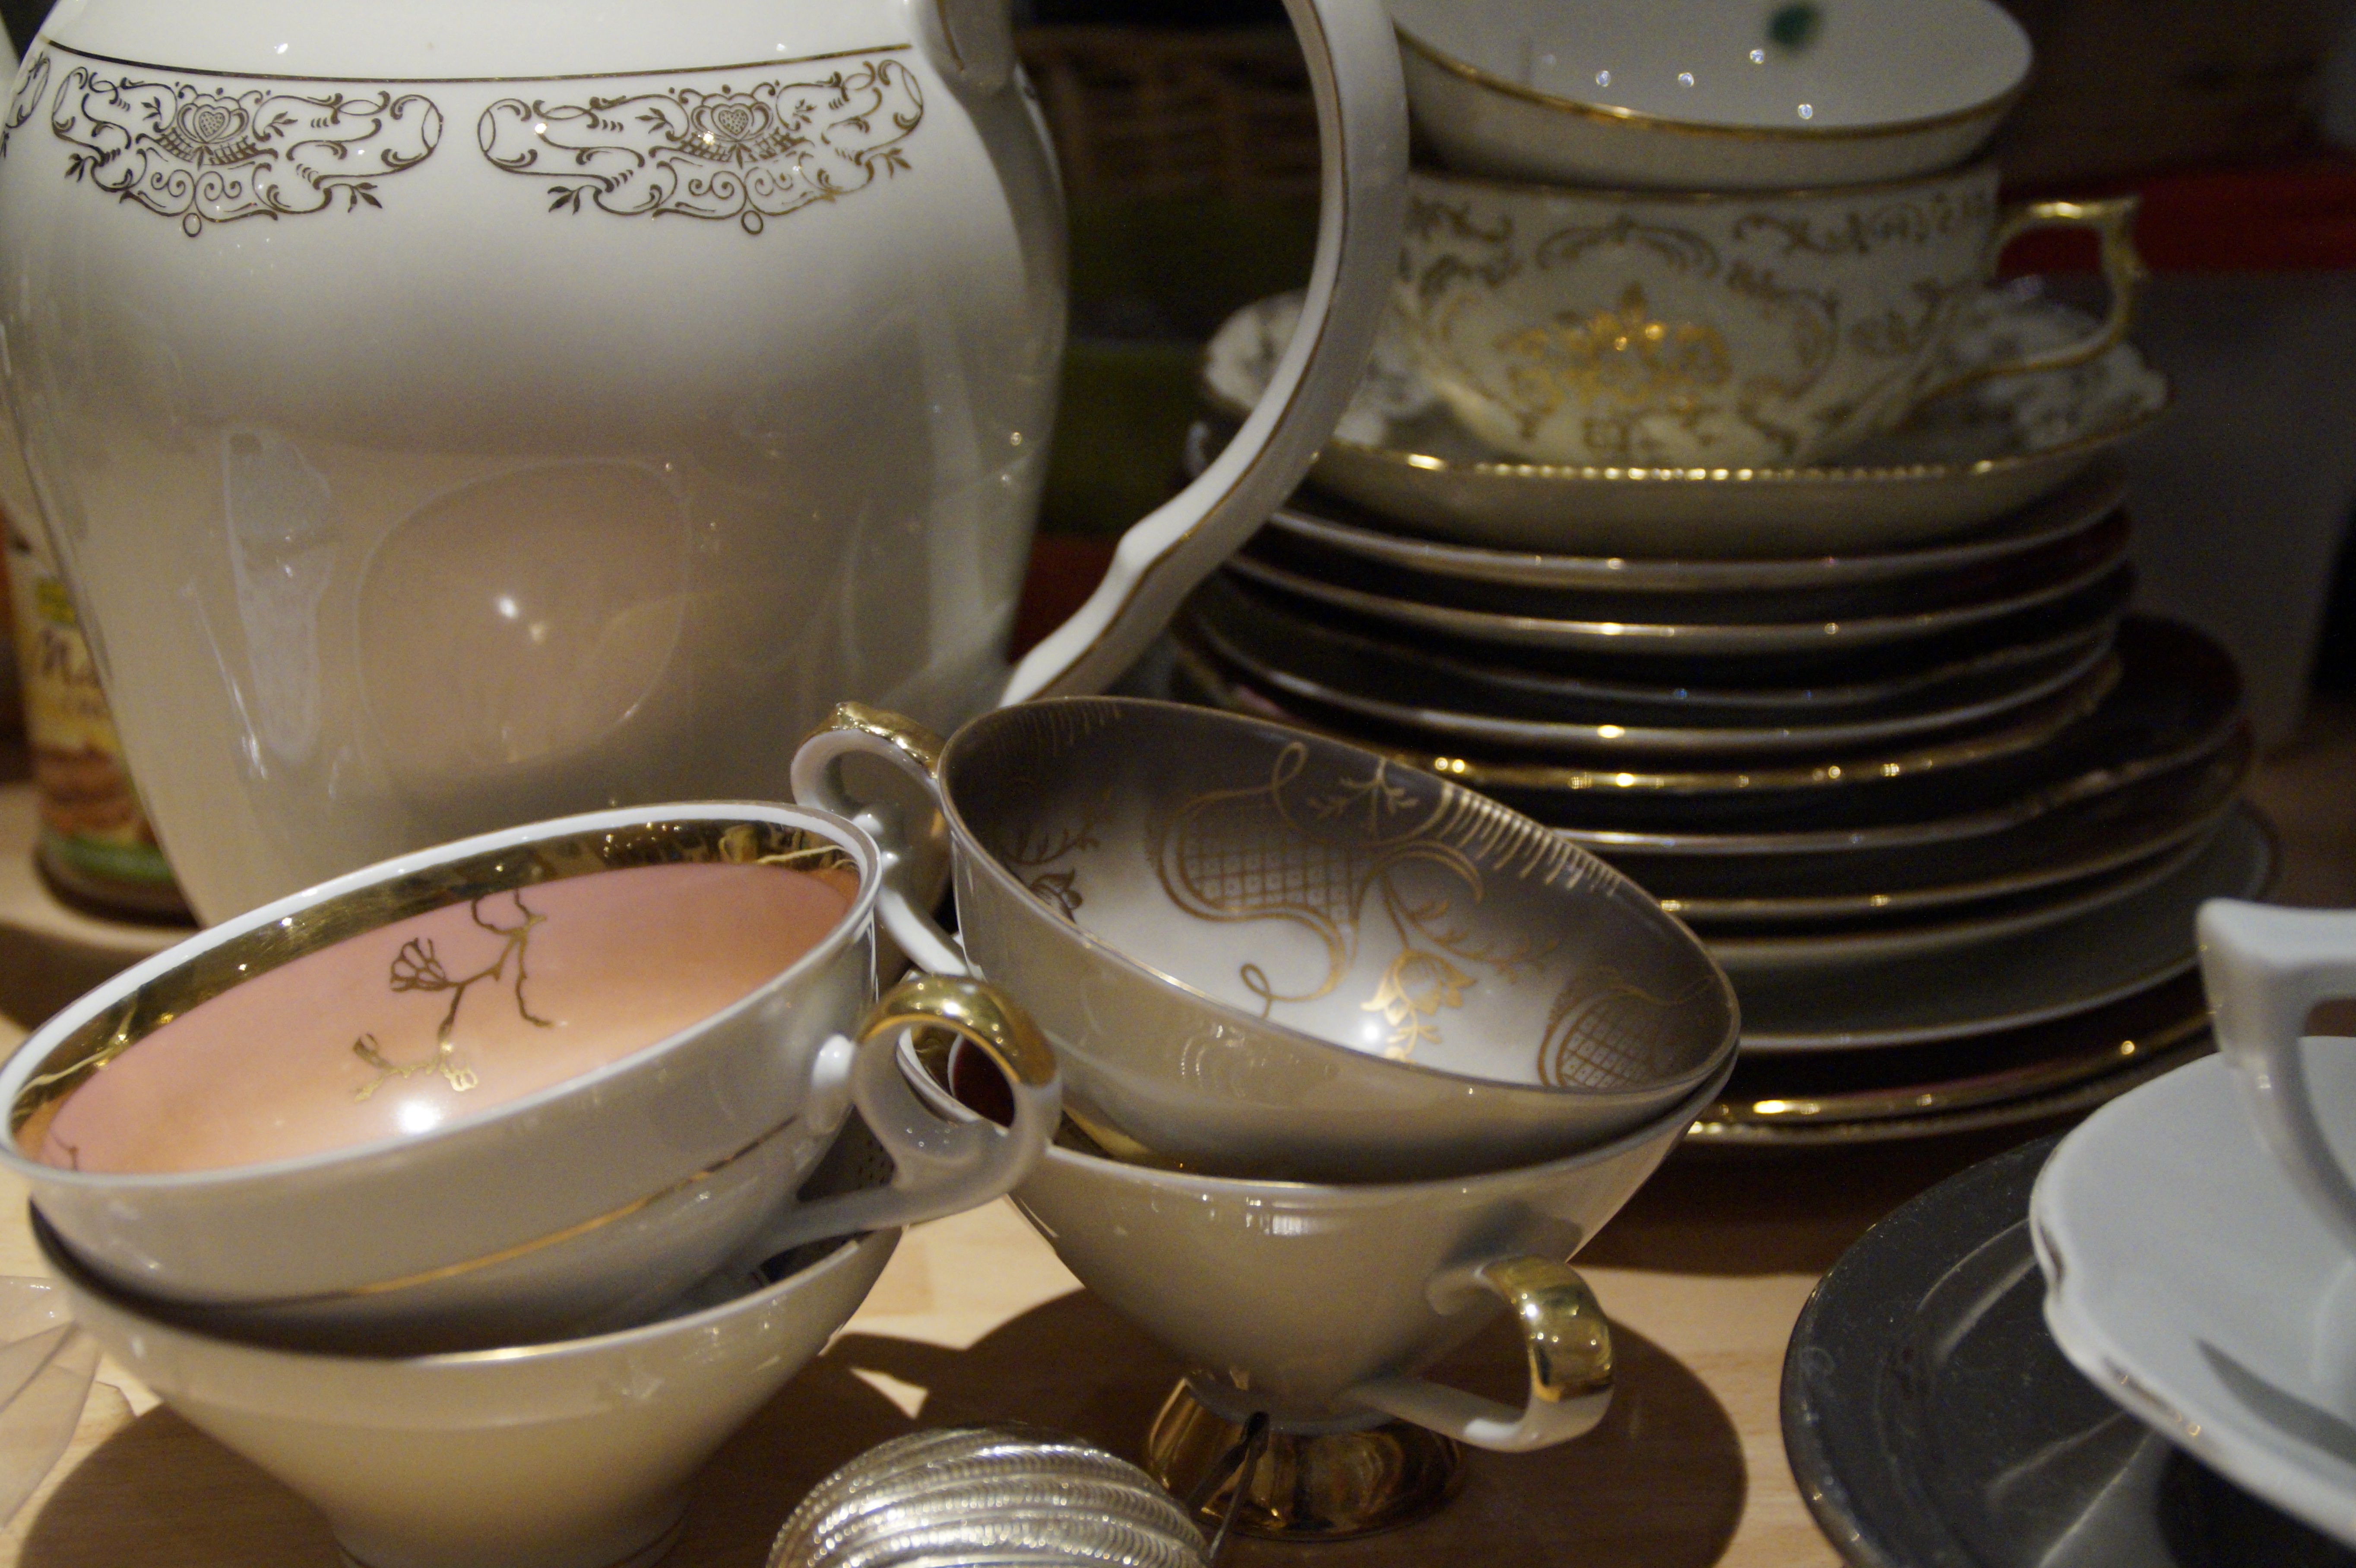
coffee, antique, tea, old, meal, ceramic, nostalgia, drink, lighting, grandma, nostalgic, tee, porcelain, historically, service, flea market, teeservice, collectors cups